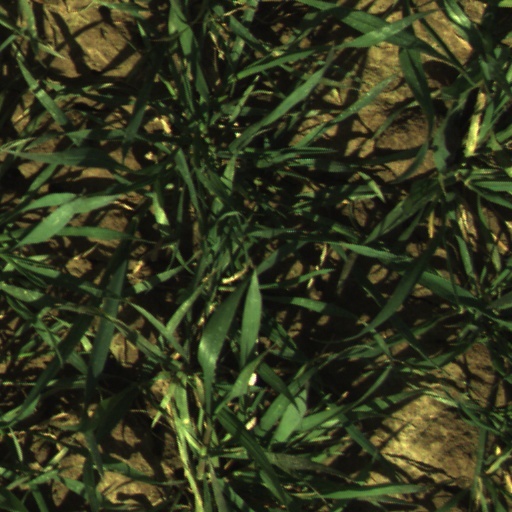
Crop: wheat